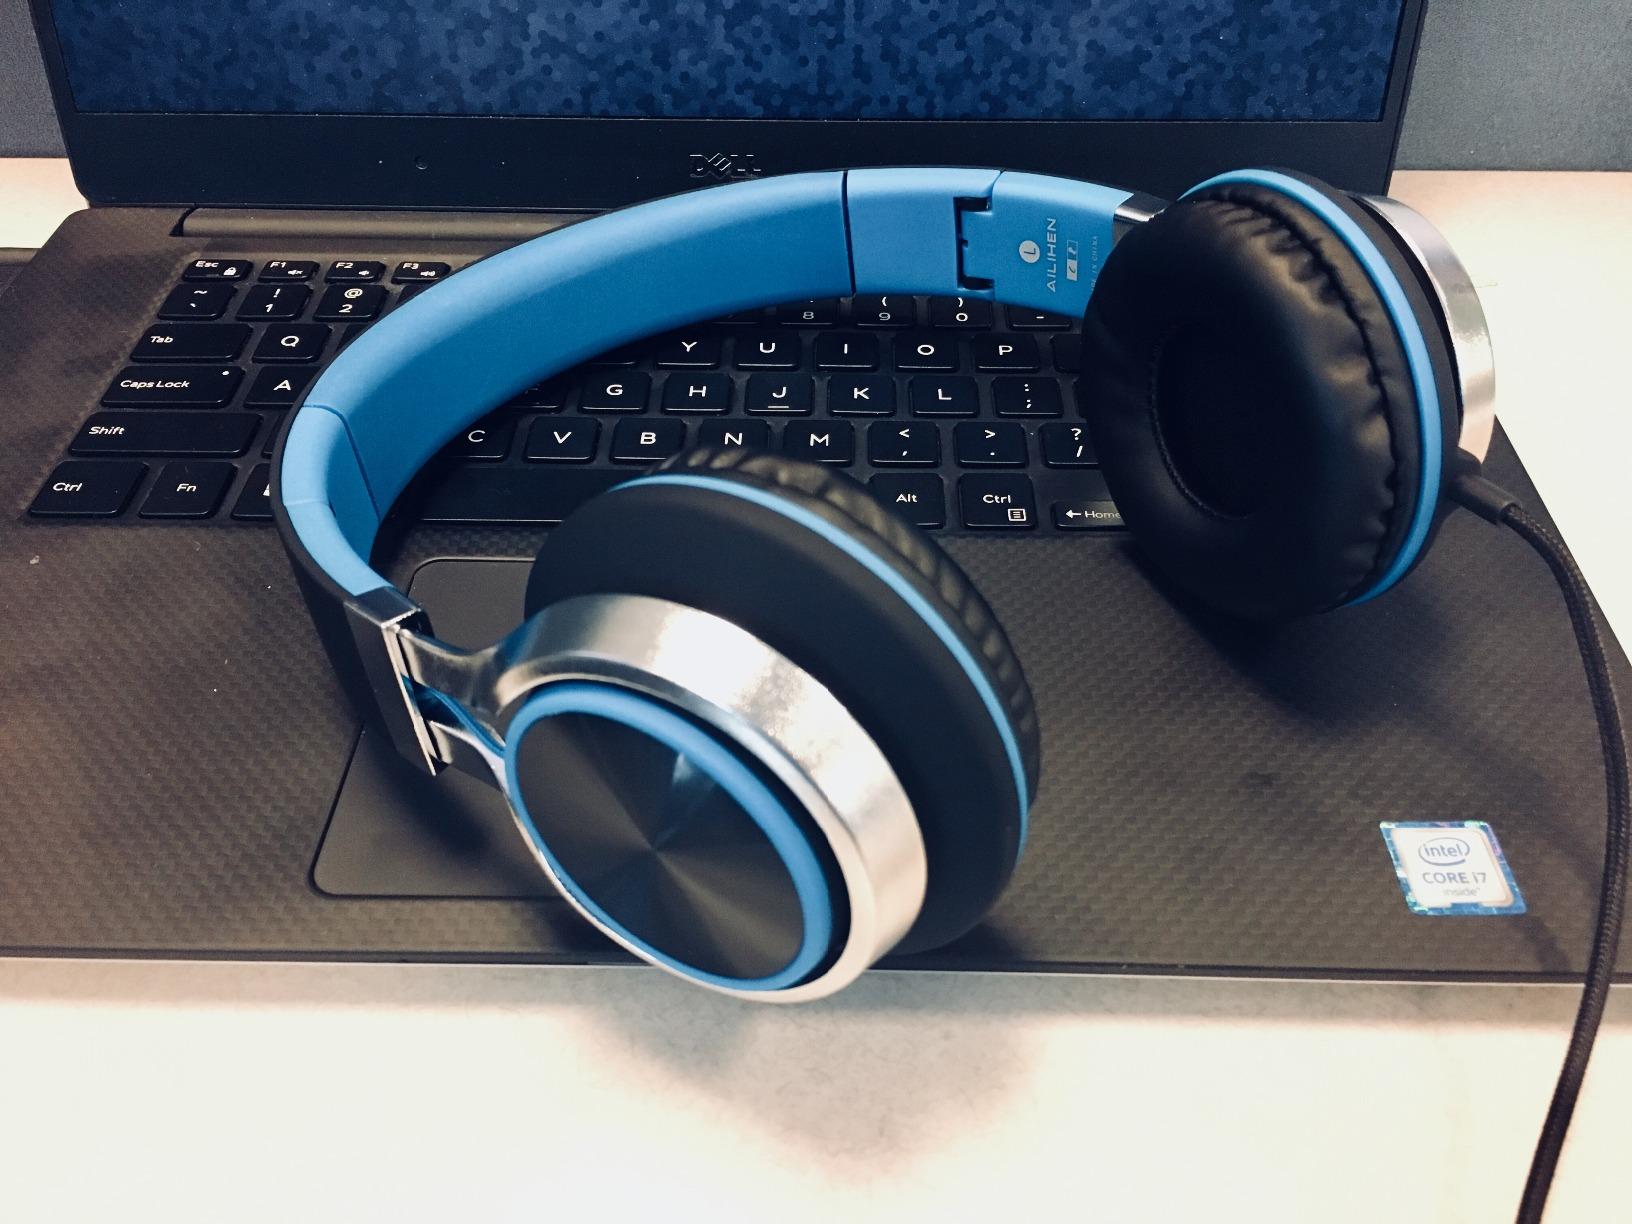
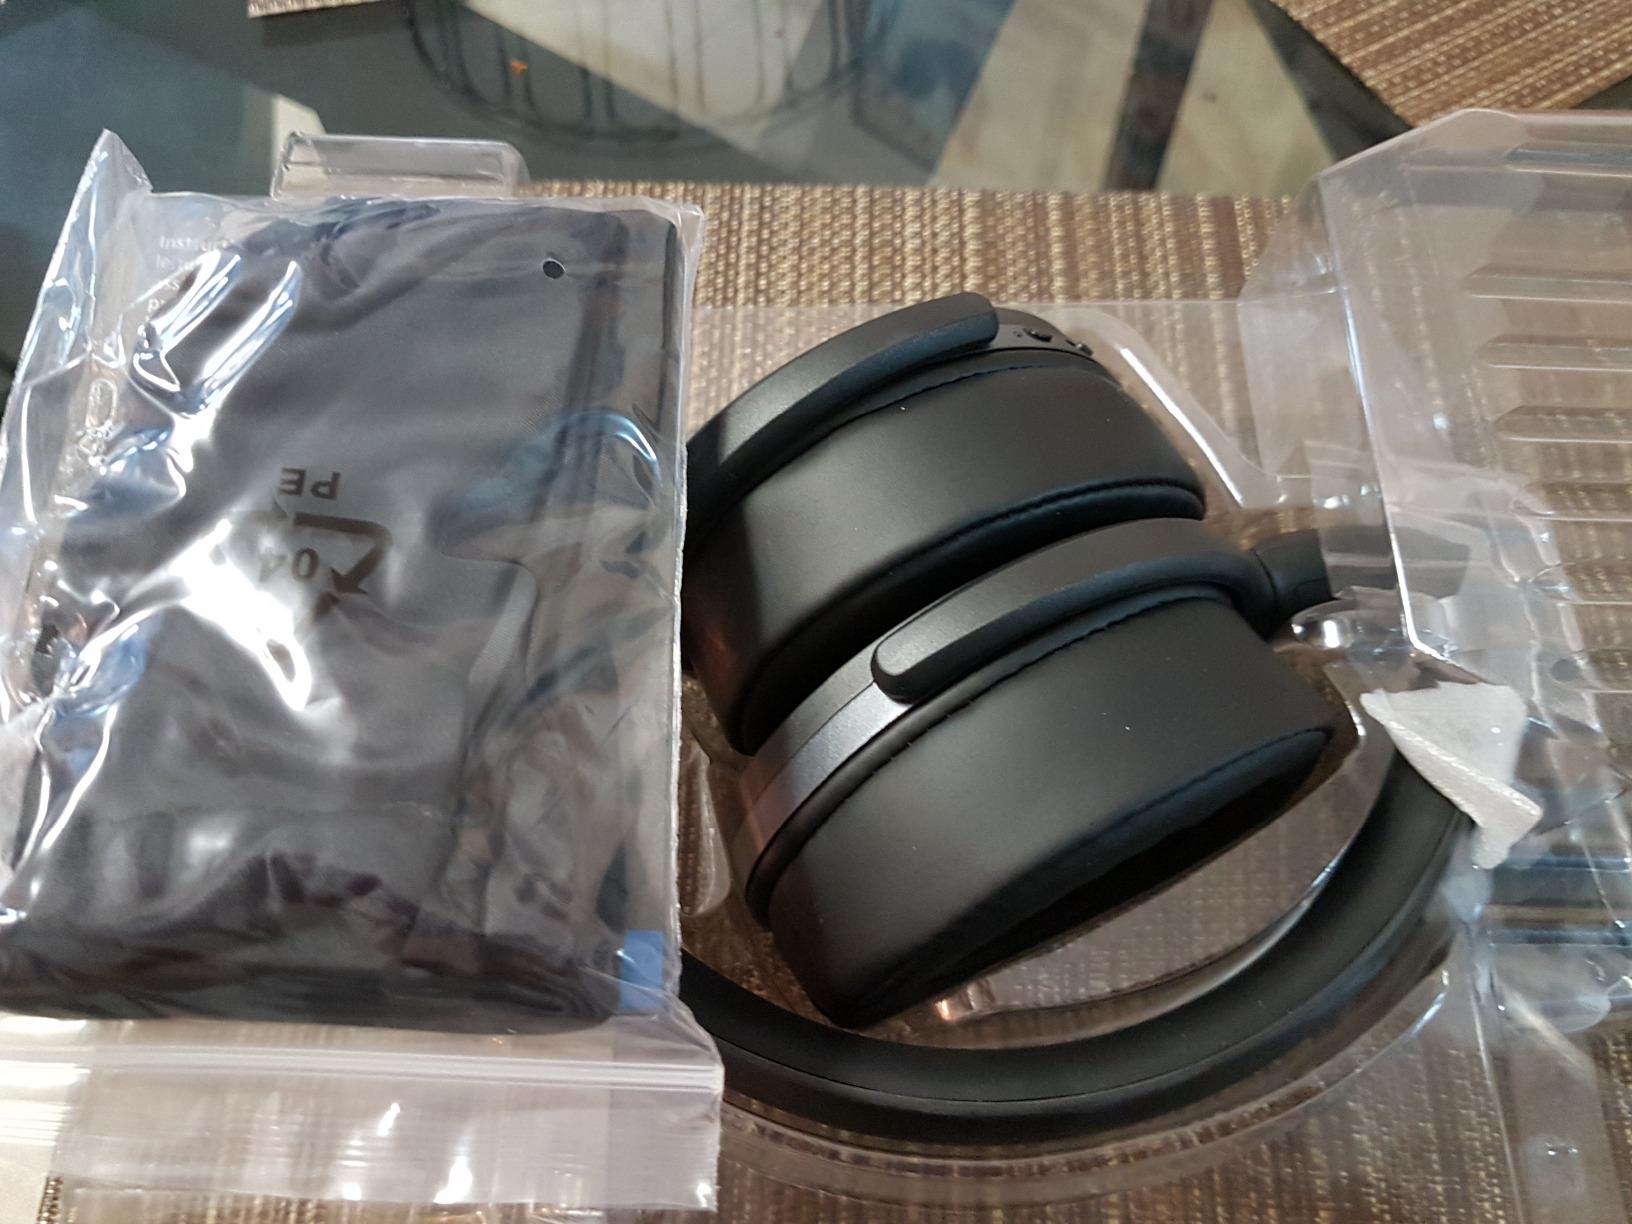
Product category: headphones
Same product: no